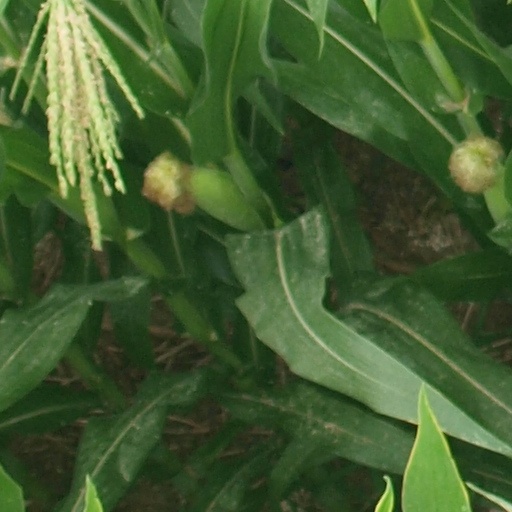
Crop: maize; corn